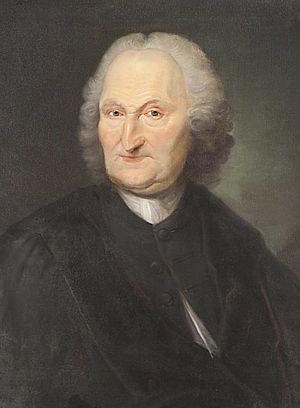
Tiberius Hemsterhuis est un philologue hollandais, né à Groningue le 1ᵉʳ février 1685 et mort à Leyde le 7 avril 1766.